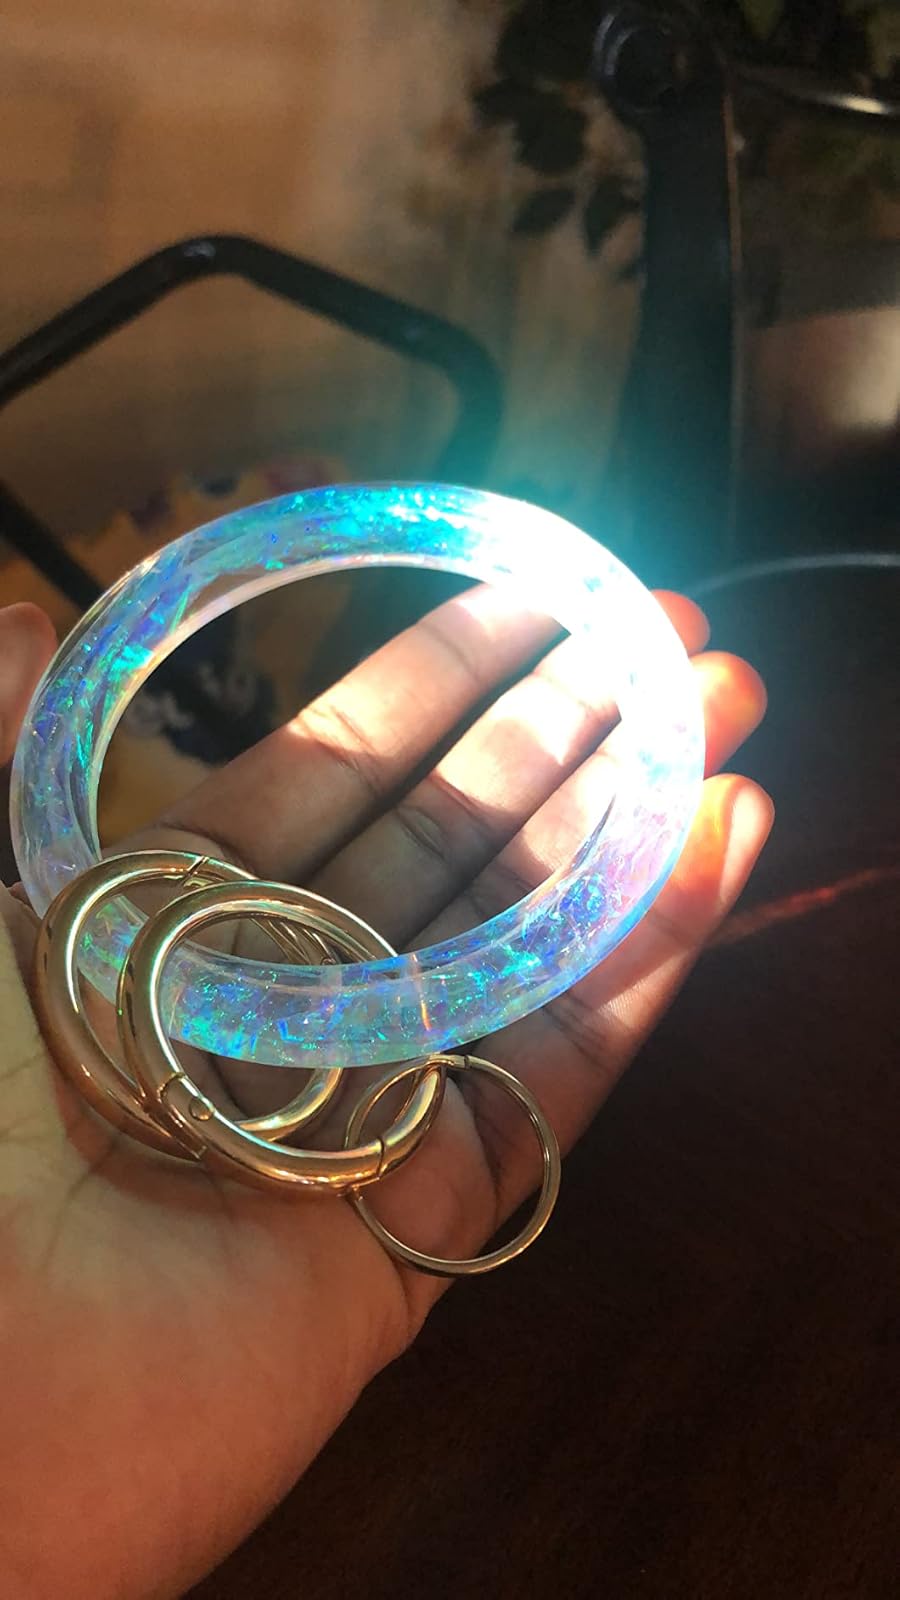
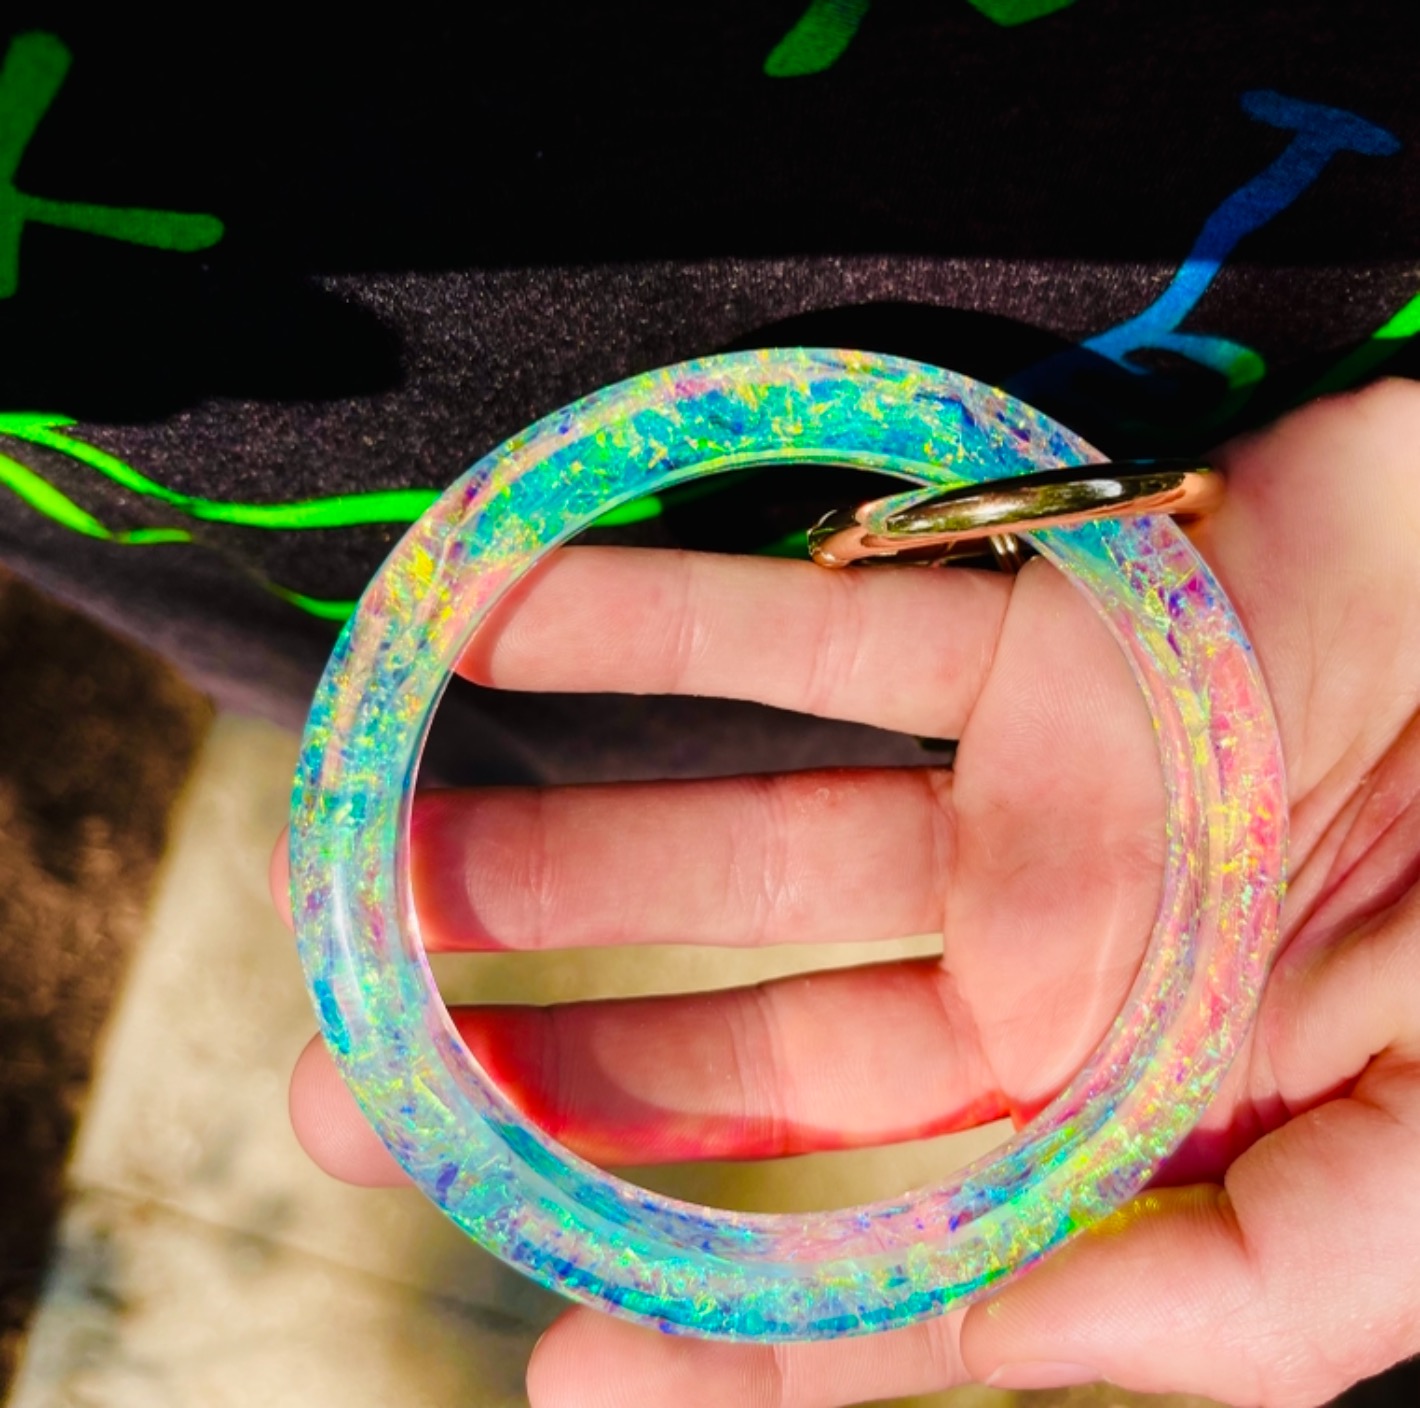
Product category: accessories_keychain
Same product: yes